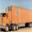
Label: truck